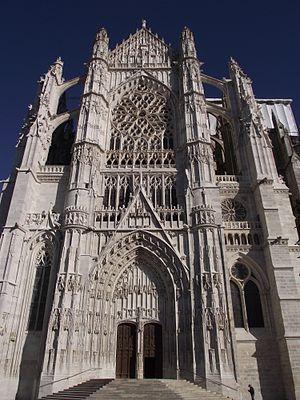
Beauvais, Cathédrale Saint-Pierre, Façade sud, XVI siècle
La cathédrale Saint-Pierre de Beauvais est une église catholique située à Beauvais, dans le département français de l'Oise en région Hauts-de-France. Elle est la cathédrale du diocèse de Beauvais.